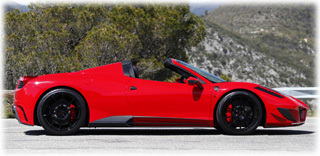
Car model: 2012 Ferrari 458 Italia Convertible